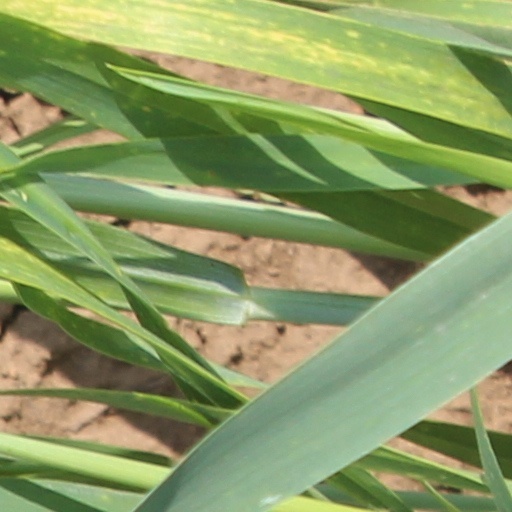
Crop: wheat